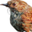
Label: bird